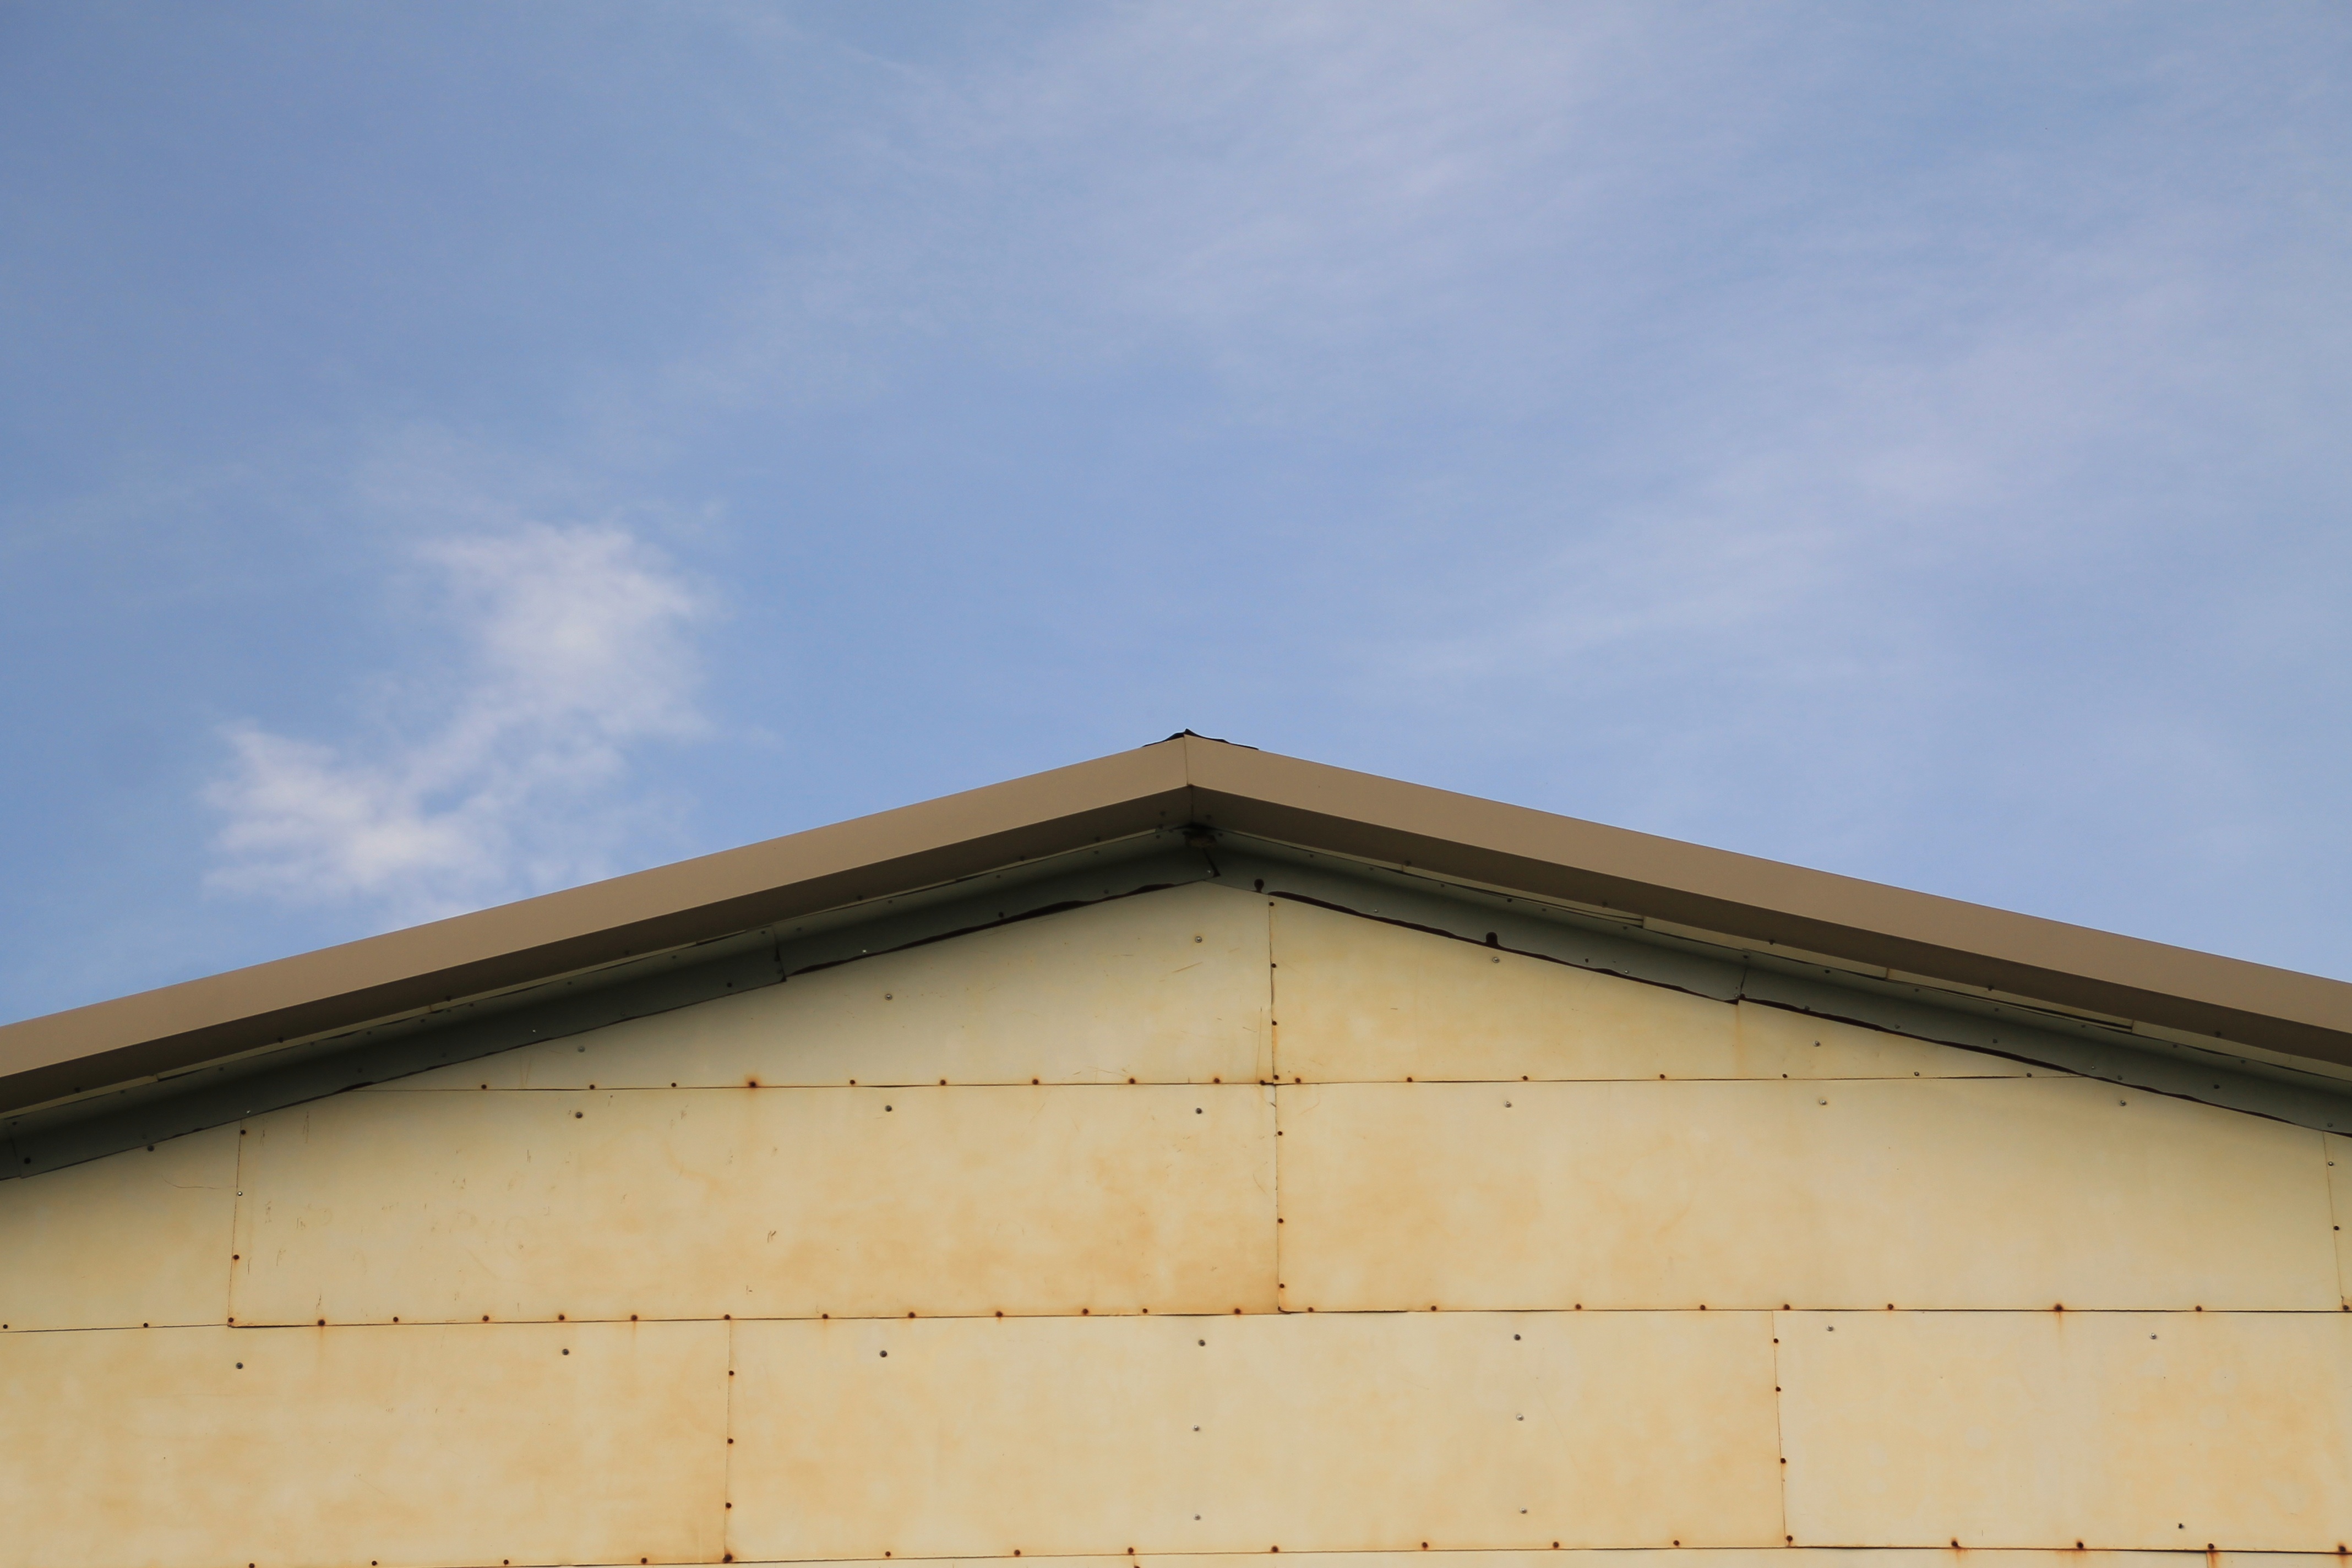
architecture, sky, wood, white, house, view, roof, building, old, barn, wall, summer, metal, facade, point, roofing, clouds, rusty, siding, daylighting, outdoor structure